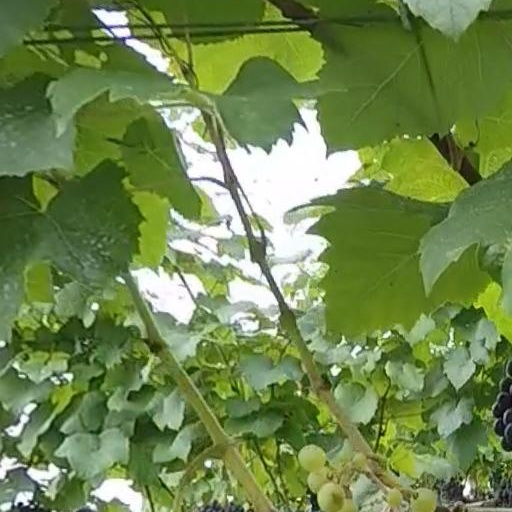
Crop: grape